Self-portrait

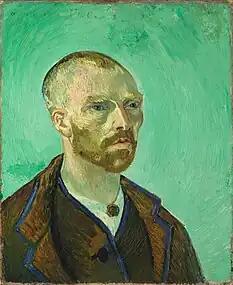
Vincent van Gogh, "Self Portrait, dedicated to Gauguin", 1888

In Spain, there were self-portraits of Bartolomé Estéban Murillo and Diego Velázquez. Francisco de Zurbarán represented himself in Luke the Evangelist at the feet of Christ on the cross (around 1635). In the 19th century, Goya painted himself numerous times. French self-portraits, at least after Nicolas Poussin tend to show the social status of the artist, although Jean-Baptiste-Siméon Chardin and some others instead showed their real working costume very realistically. This was a decision all 18th-century self-portraitists needed to make, although many painted themselves in both formal and informal costume in different paintings. Thereafter, one can say that most significant painters left us at least one self-portrait, even after the decline of the painted portrait with the arrival of photography. Gustave Courbet (see below) was perhaps the most creative self-portraitist of the 19th century, and "The Artist's studio" and "Bonjour, Monsieur Courbet" are perhaps the largest self-portraits ever painted. Both contain many figures, but are firmly centred on the heroic figure of the artist.